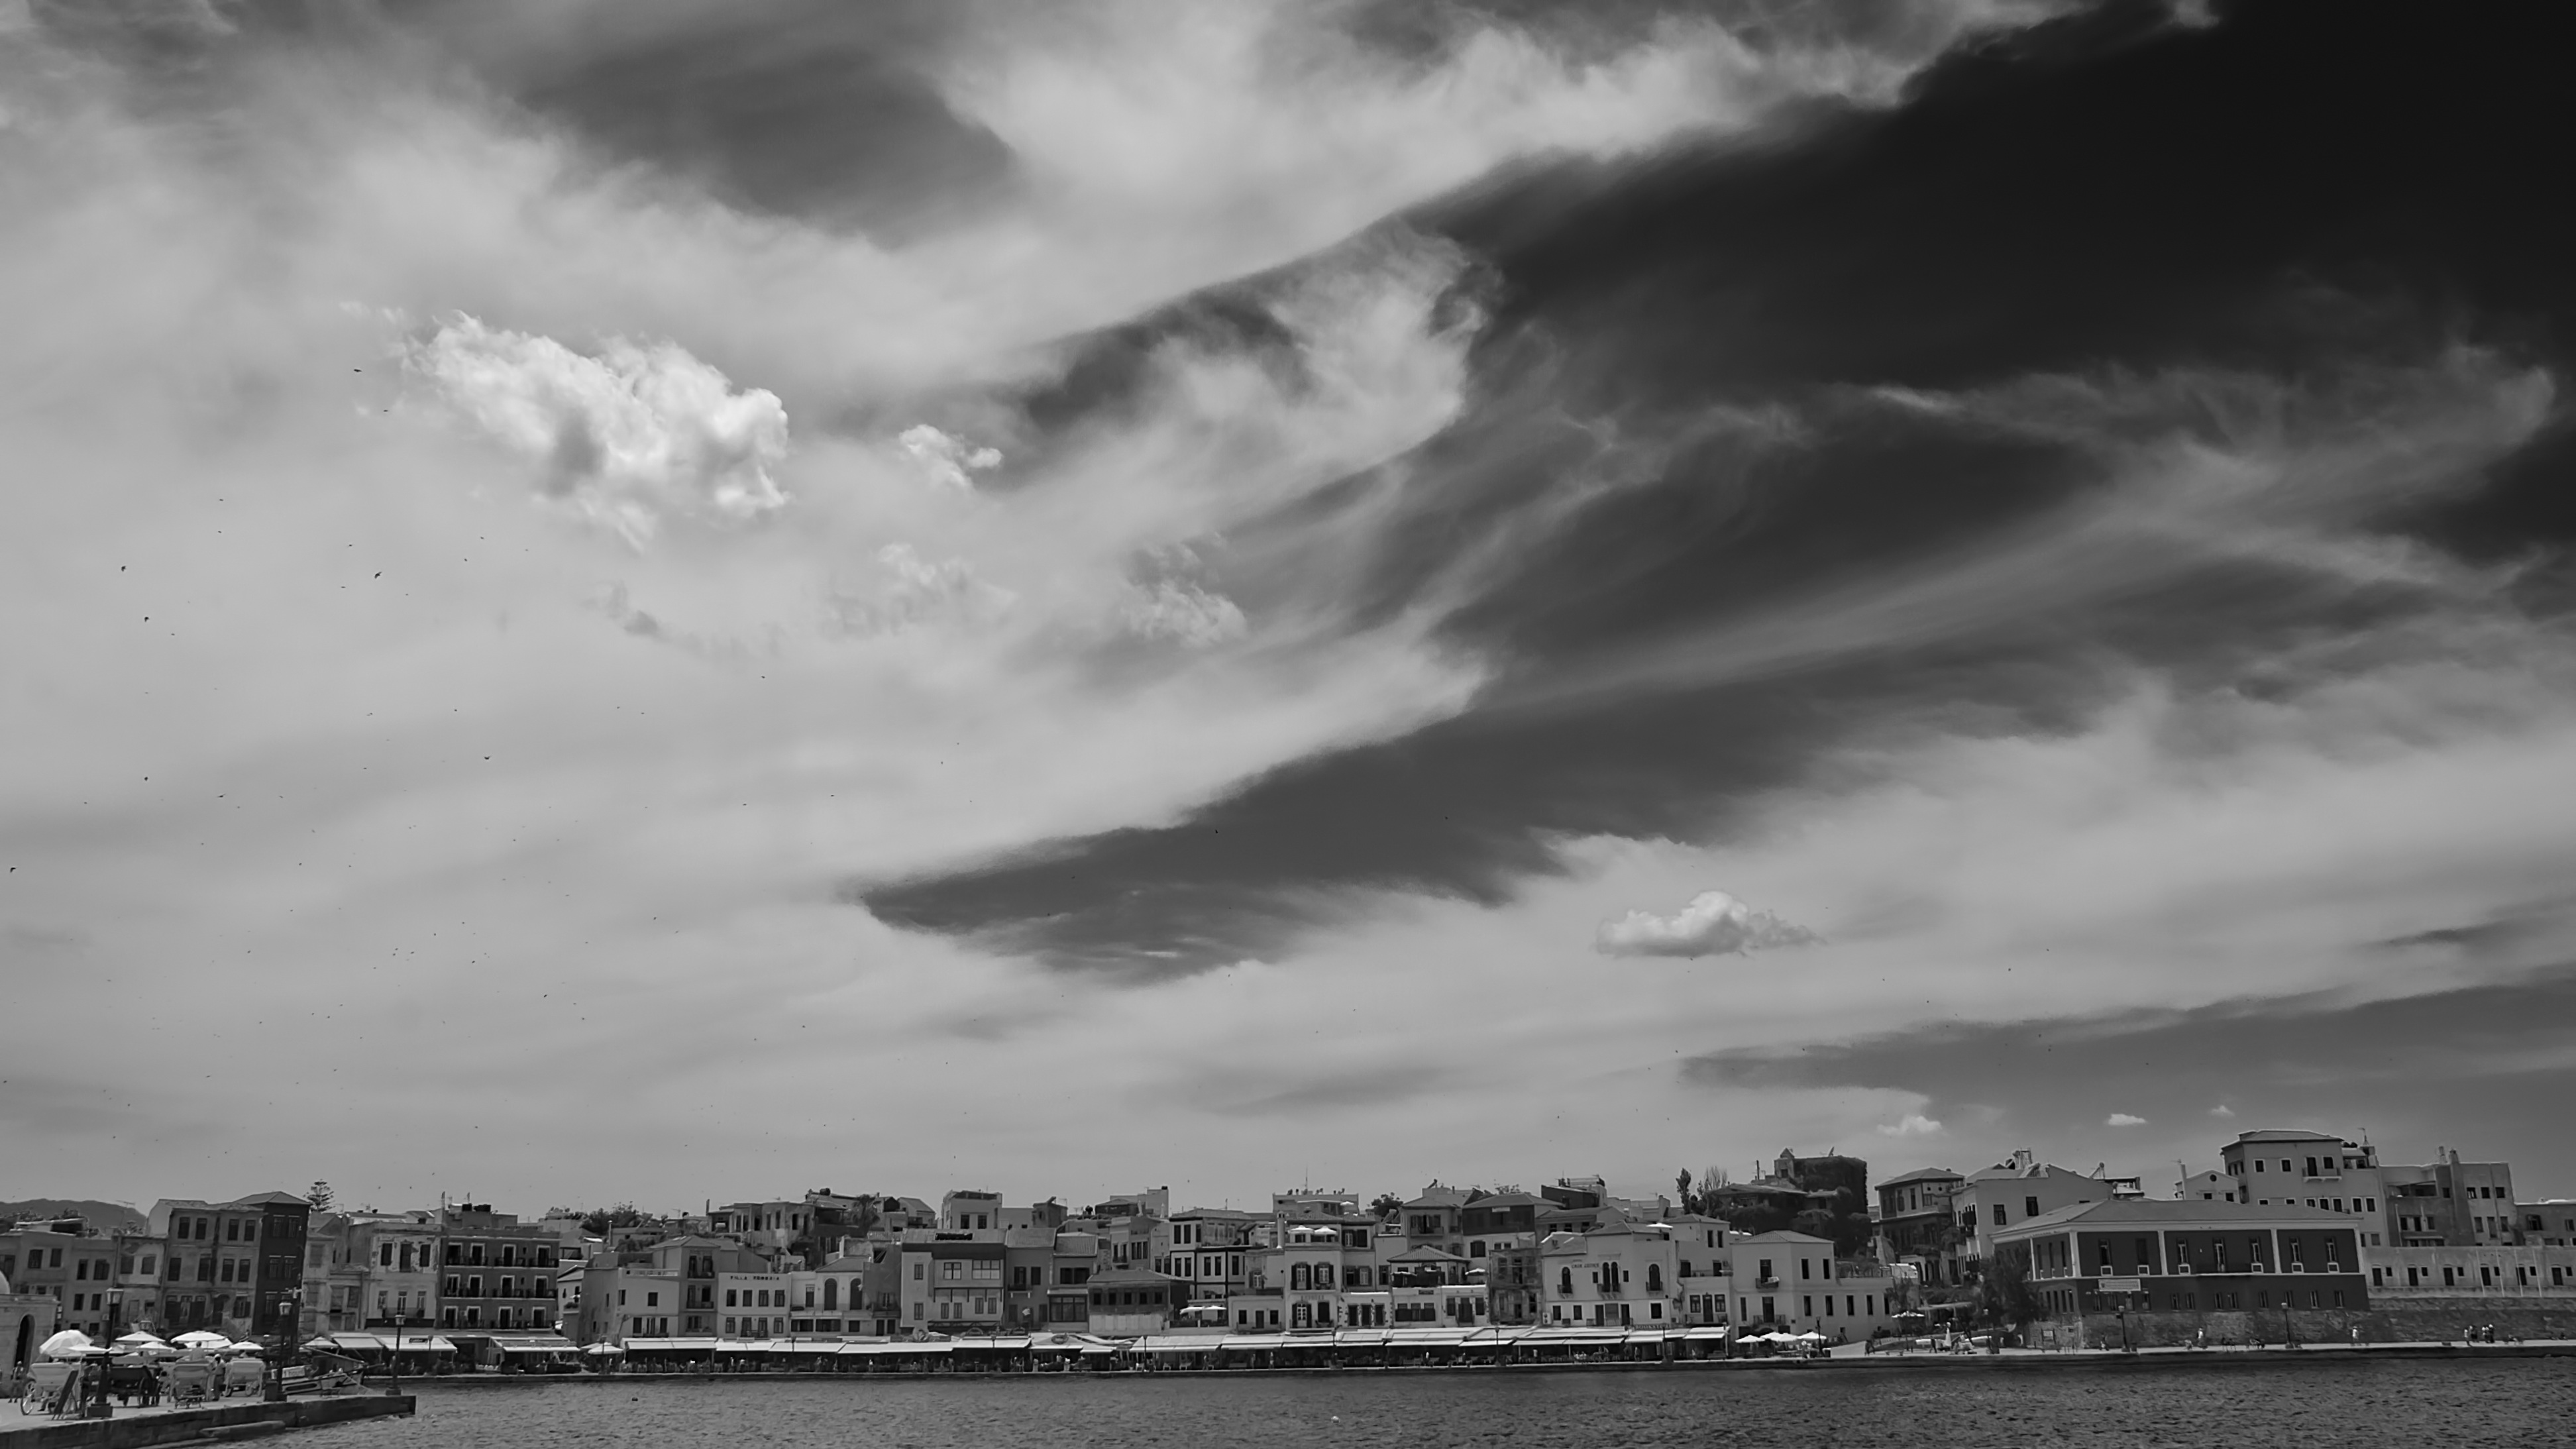
sea, horizon, cloud, black and white, sky, skyline, photography, wave, weather, storm, monochrome, greece, crete, chania, summer vacation, meteorological phenomenon, monochrome photography